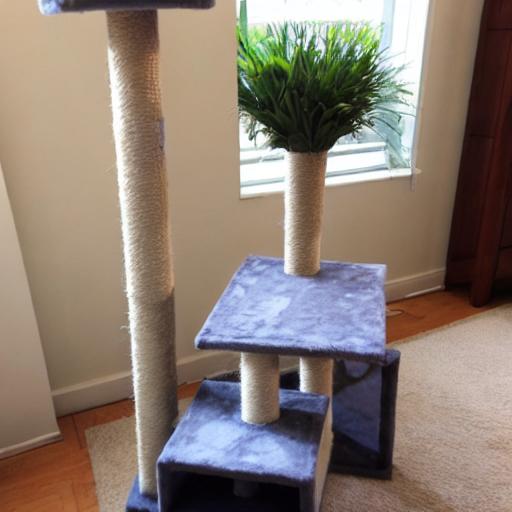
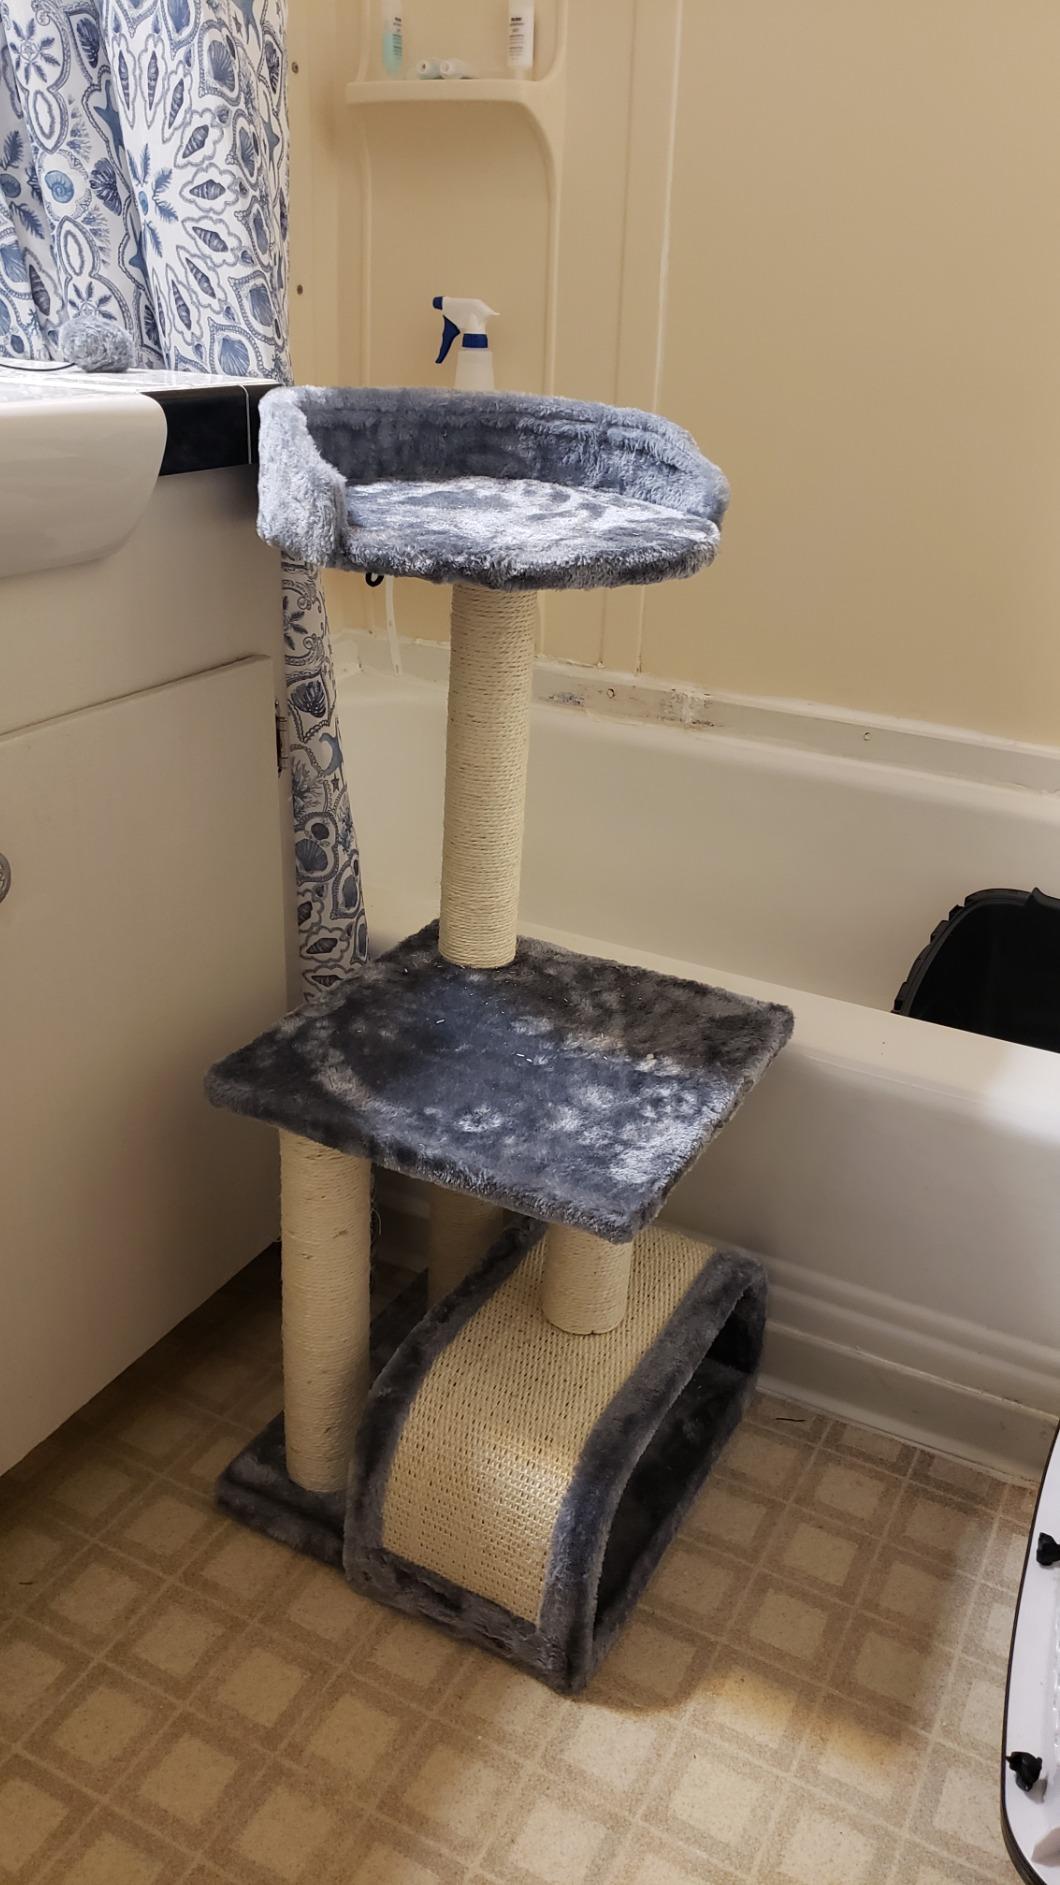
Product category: items_cat tree
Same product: no